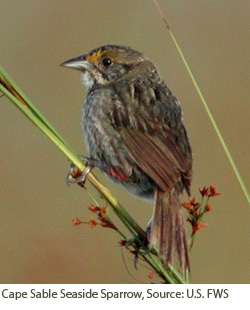
this average looking bird has auburn colored wings and tail feathers, while it parades a shadow of yellow around its eyes and small beak.
this is a grey bird with a brown wing and a yellow eyebrow.
this bird is brown in color, with a brown and white beak and a brown eye ring.
this bird has a speckled belly and breast with a short pointy bill.
this is a grey and brown bird with a pointy white beak.
a small dark grey bird with dark grey or black streaks in its feathers, a medium-sized beak, and orange markings between the dark eyes and beak.
this is a gray bird with brown wings and tail, it has a yellow supercilliary.
the bird is small with a pointed bill, has a bit of orange near its beak and the body is grey and brown.
this bird has wings that are brown and has a grey bill
this bird has wings that are brown and has a grey belly
Species: Seaside Sparrow